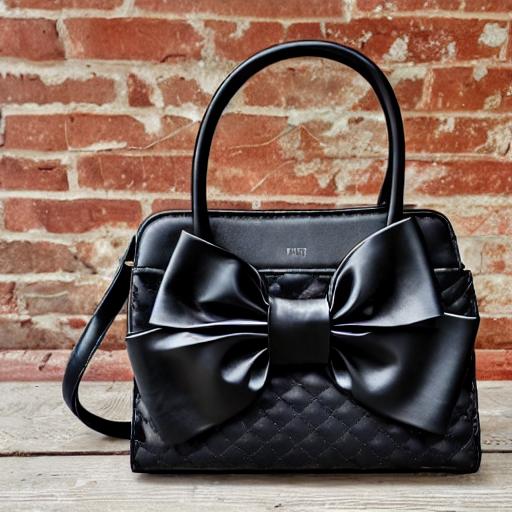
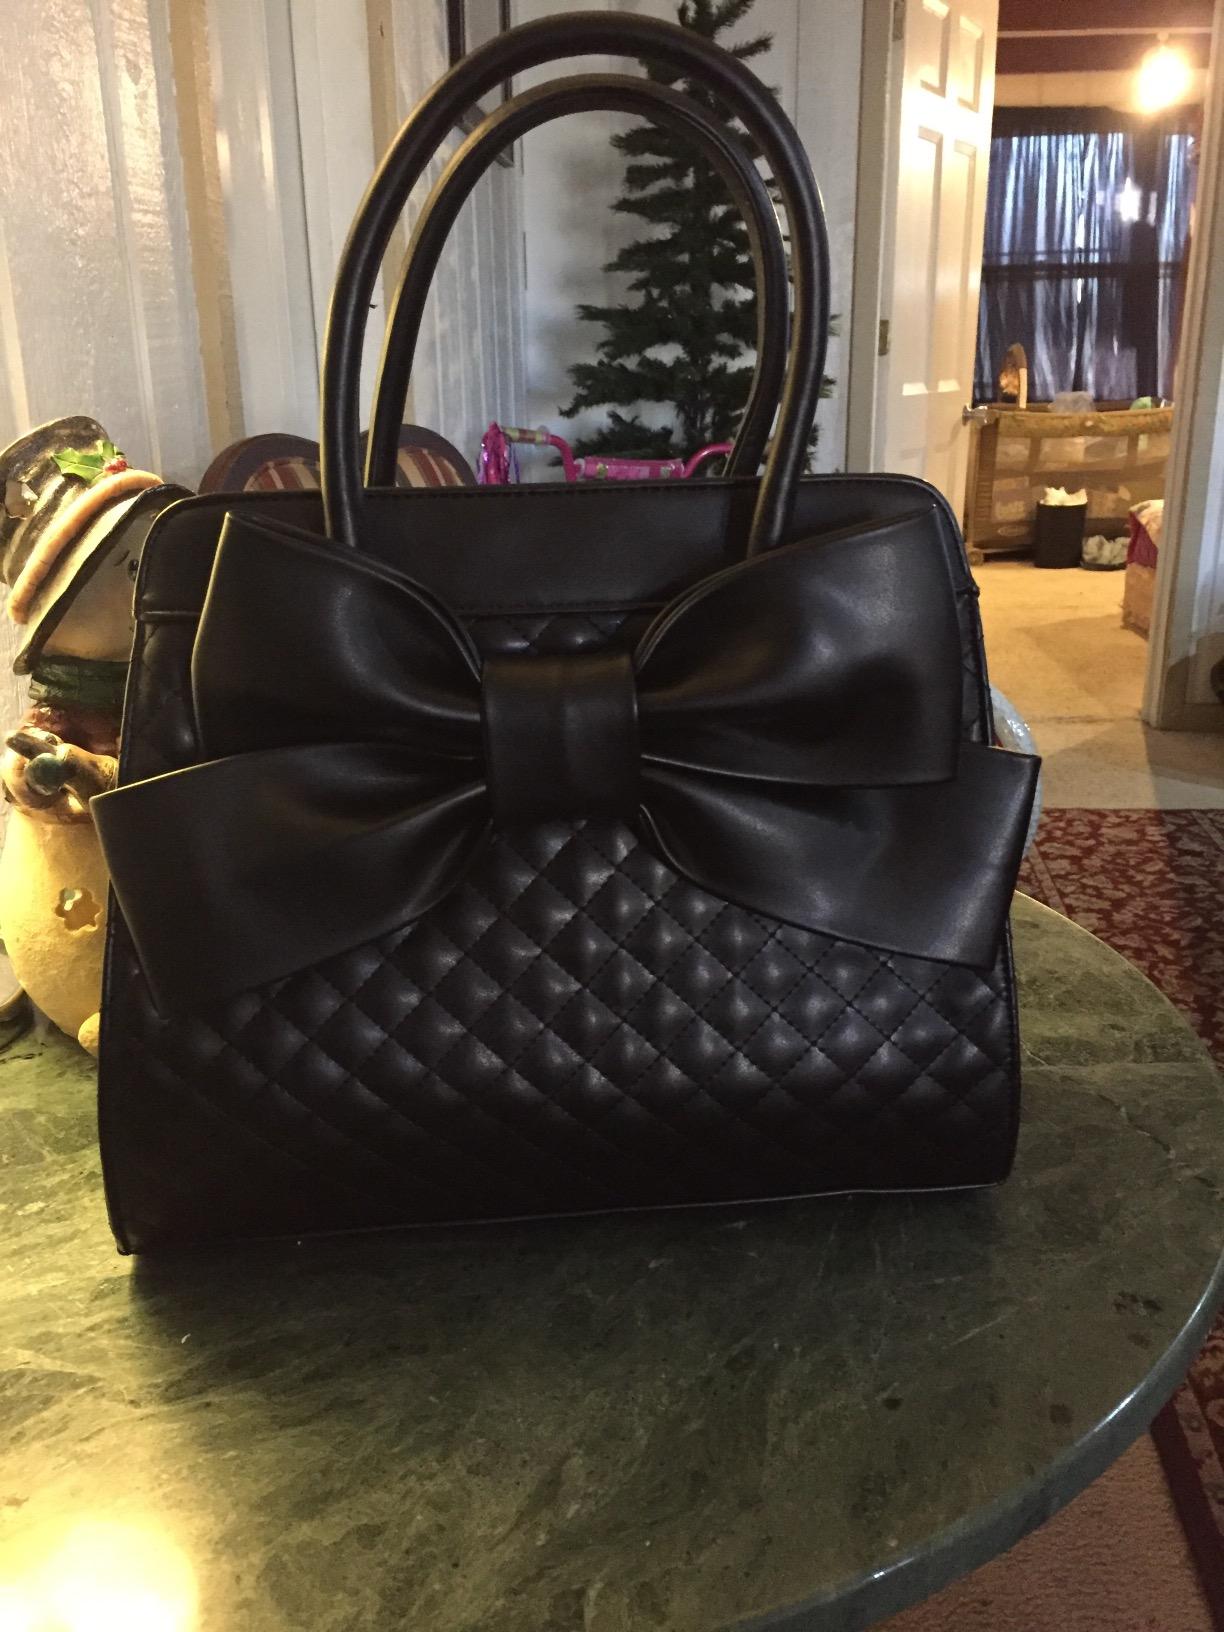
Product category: accessories_handbag
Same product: no